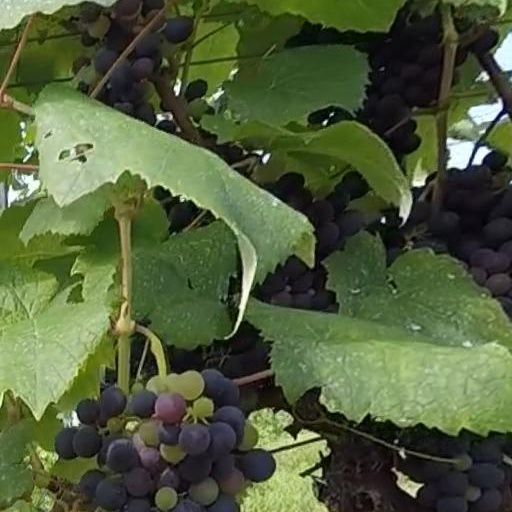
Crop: grape